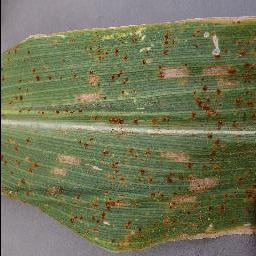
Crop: corn
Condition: (maize)_cercospora_spot_gray_spot